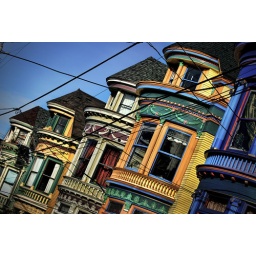
Beautiful and colorful buildings line Haight Street in San Francisco